Burnley, Victoria

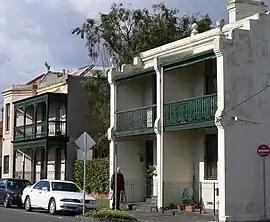
Terrace housing in Burnley

Burnley is an inner-city suburb in Melbourne, Victoria, Australia, 4 km east of the Melbourne central business district, located within the City of Yarra local government area. Burnley recorded a population of 794 at the 2021 census. It has historically been part of the larger Richmond area due to its proximity and small size.